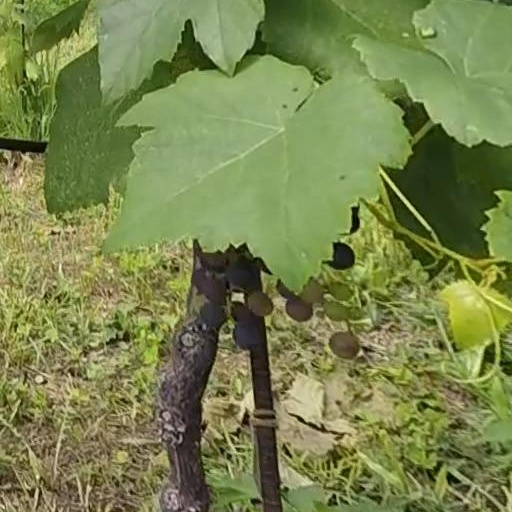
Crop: grape